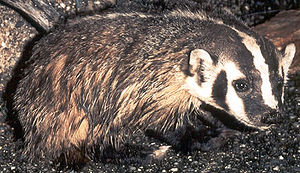
Grævlinger
Amerikansk grævling